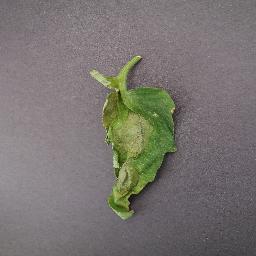
Label: Tomato___Late_blight